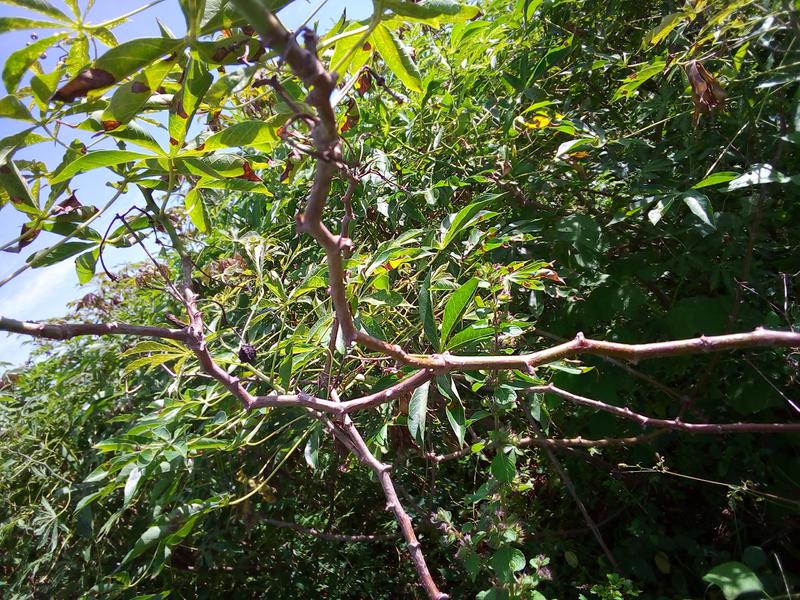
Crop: cassava
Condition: bacterial_blight